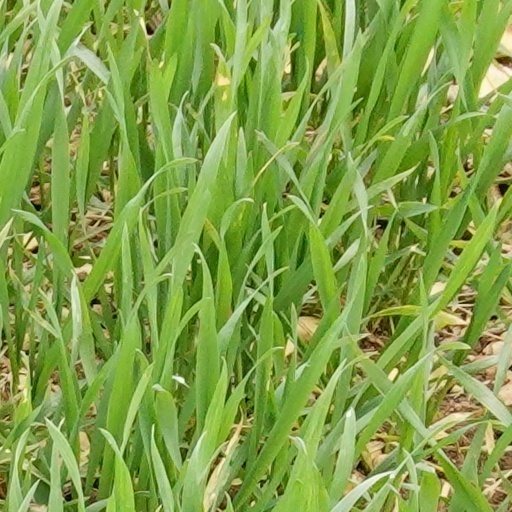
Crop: wheat